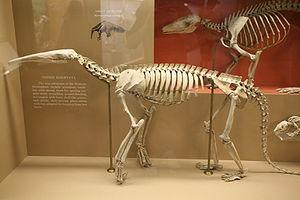
Le tamanoir, également nommé fourmilier géant ou grand fourmilier, est une espèce de mammifères de la famille des Myrmecophagidae. C'est la seule espèce du genre Myrmecophaga. C'est un grand mammifère insectivore natif de l'Amérique centrale et du Sud. Il est l'une des quatre espèces vivantes de fourmiliers et classé, avec les paresseux, dans l'ordre Pilosa. Le tamanoir est surtout terrestre, contrairement à d'autres fourmiliers ou paresseux, qui sont arboricoles ou semi-arboricoles. L'espèce est la plus grande de sa famille avec une taille moyenne comprise entre 182 cm et 217 cm et un poids allant de 33 kg à 41 kg pour les mâles, de 27 à 39 kg pour les femelles. Le tamanoir est reconnaissable à son museau allongé, sa queue touffue, ses griffes avant longues et son pelage de couleur distincte.